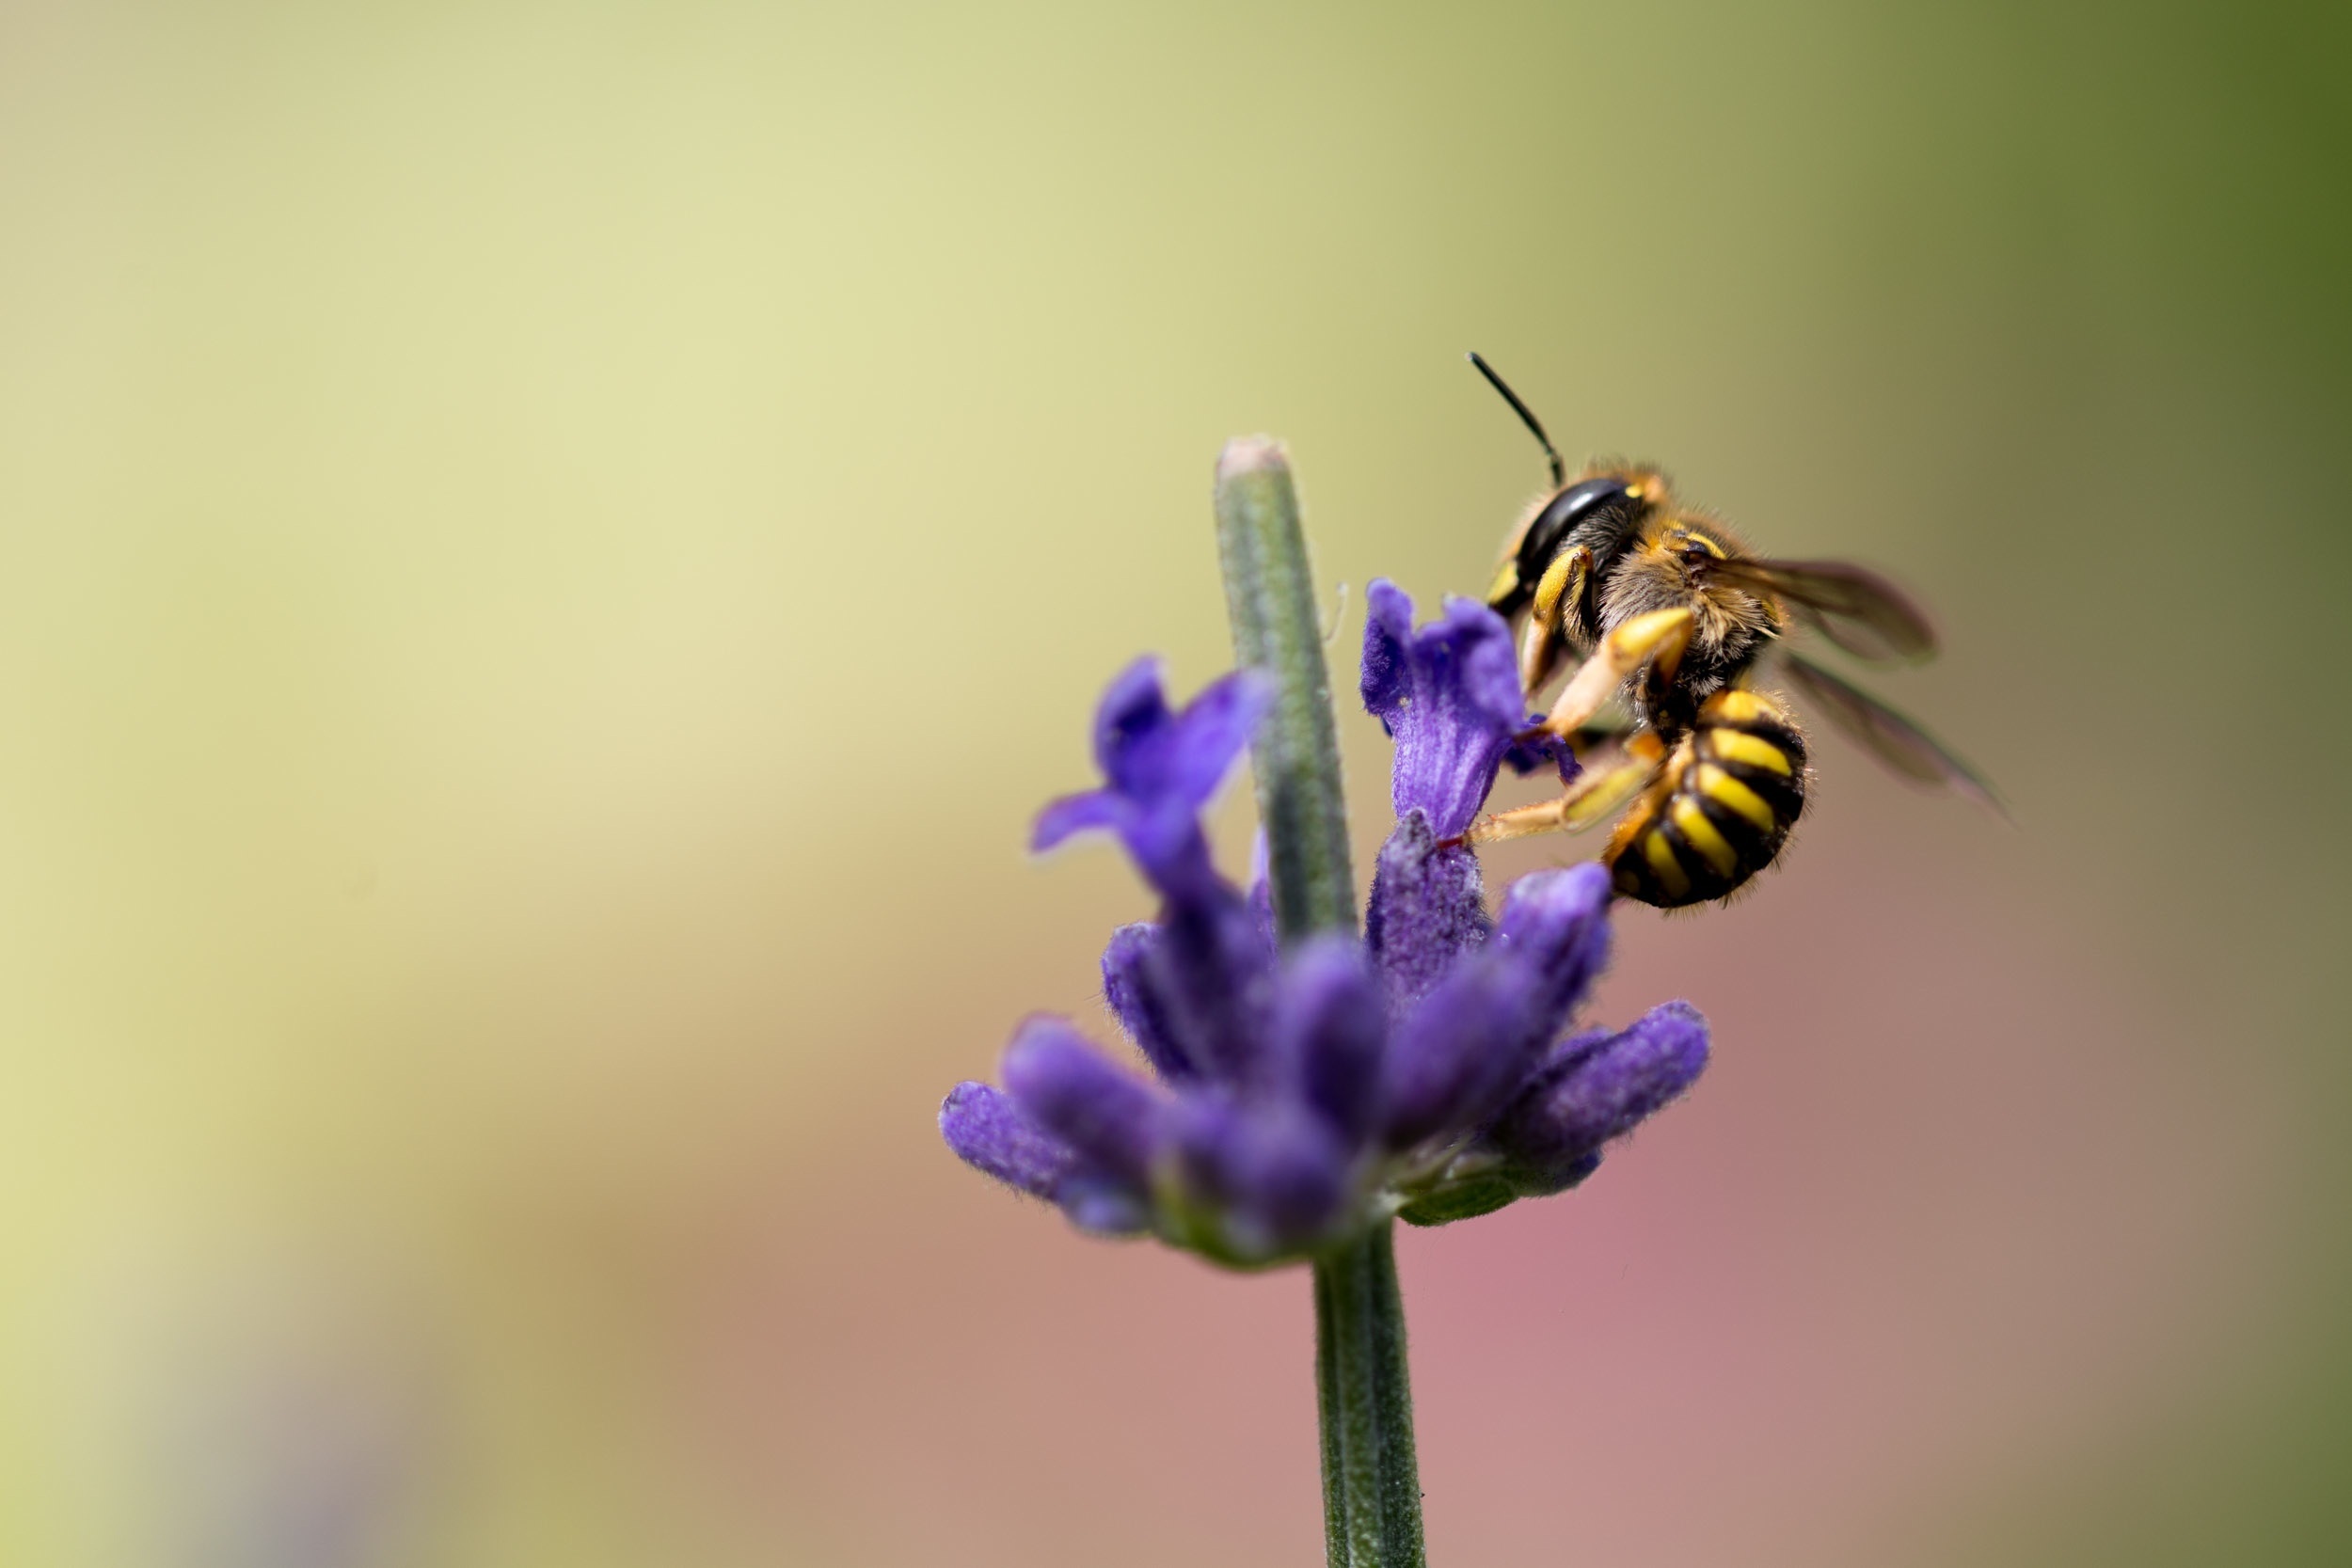
nature, blossom, plant, photography, flower, petal, summer, pollen, spring, insect, macro, botany, pollinate, garden, flora, fauna, invertebrate, wildflower, close up, bee, nectar, macro photography, honey bee, pollinator, plant stem, membrane winged insect